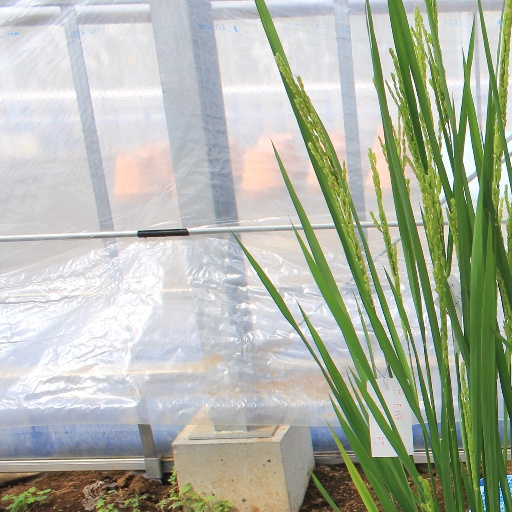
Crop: rice